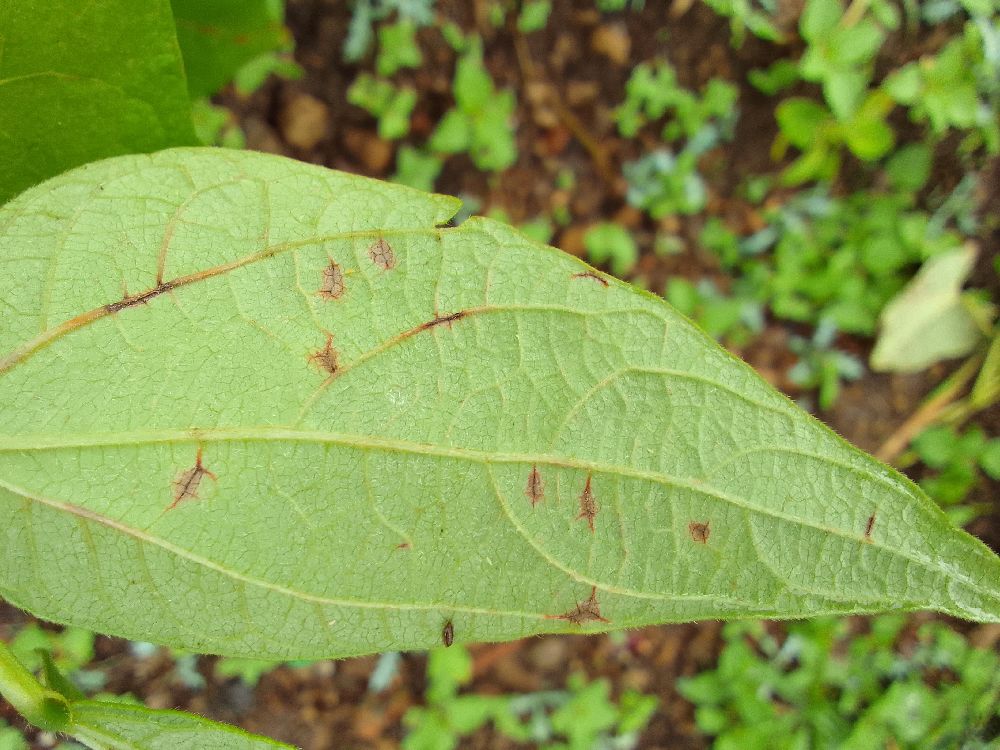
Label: anthracnose